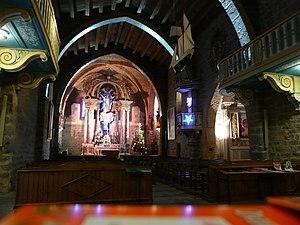
église Notre-Dame de l'Assomption à Gruissan (France)
L'église Notre-Dame-de-l'Assomption est une église paroissiale catholique située aux pieds de la Tour Barberousse, au cœur de la circulade dont est constituée la partie ancienne du village de Gruissan, dans l’Aude.